Lighters (song)

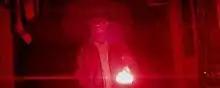
Royce da 5'9" rapping in an underground utility tunnel illuminated by red highway flares.

The video begins with Mars singing while playing an upright piano. Eminem, who is laying on a couch in an untidy living room while wearing a white T-shirt and red baggy pants, subsequently picks up a notepad with lyrics and begins to rap his verse. He discovers a trap door on the floor and climbs down a ladder, and then finds himself in a utility tunnel with pipes, while red highway flares illuminate the setting. He lights a flare to navigates through a series of tunnels. While Mars sings the chorus once again in the same setting as shown in the beginning, Eminem continues to search through the tunnels.